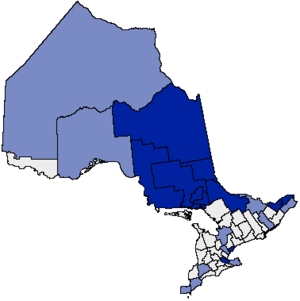
La culture franco-ontarienne est la culture particulière à l'Ontario français et aux Franco-Ontariens, c’est-à-dire l’ensemble des traits caractérisant leur manière d’être, de penser, d’agir et de communiquer dans leurs aspects spirituels et matériels, intellectuels et affectifs, circonscrivant leur identité et leurs valeurs et comportements, distinctifs ou non, ainsi que les manifestations traduisant cette manière, au travers des arts, des lettres, des sciences, des modes de vie, des droits, des traditions, des croyances, des symboles, des normes, des institutions, du patrimoine ou des transformations anthropiques.
La Loi sur les services en français est une loi en vigueur dans la province canadienne de l'Ontario, visant à protéger les droits des Franco-Ontariens, c'est-à-dire la population francophone de la province. La loi ne confère pas à la langue française le plein statut de langue officielle, mais elle assure que les services gouvernementaux sont offerts en français dans 25 régions désignées à travers la province où les résidents francophones sont présents en nombre suffisant.